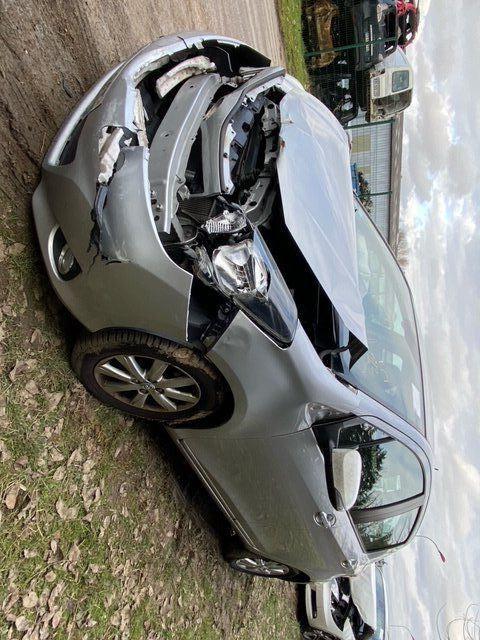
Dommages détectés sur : plaque d'immatriculation avant, pare-choc avant, feu avant droit, feu avant gauche, capot, aile avant droite, aile avant gauche, porte avant gauche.
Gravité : majeur